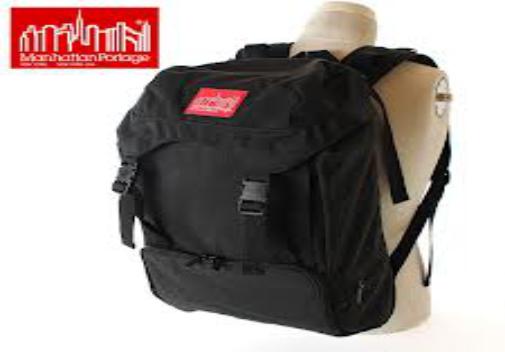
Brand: Manhattan Portage
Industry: Clothes